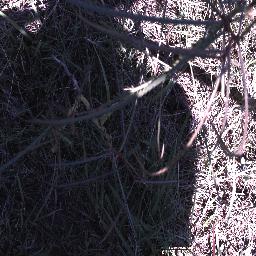
Label: parkinsonia